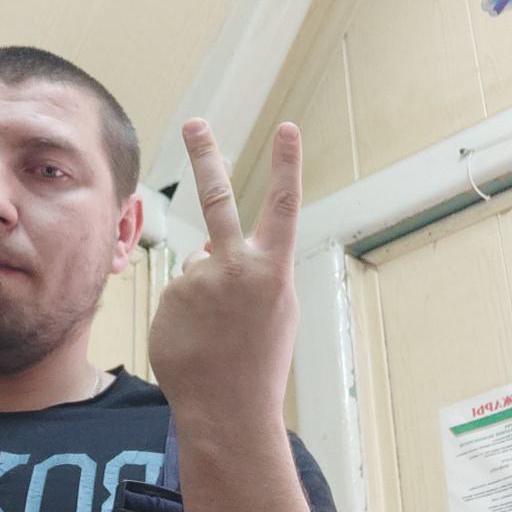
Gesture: peace_inverted